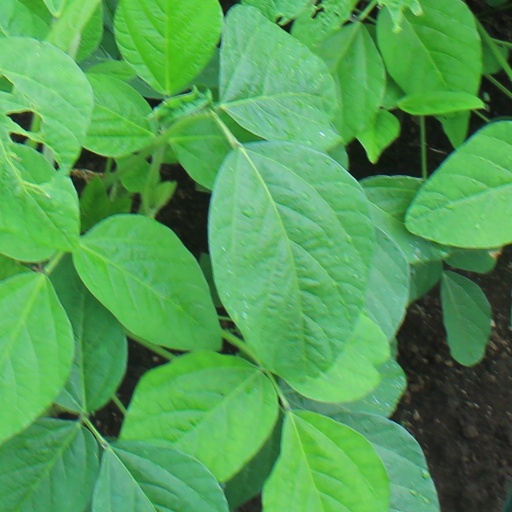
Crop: soybean